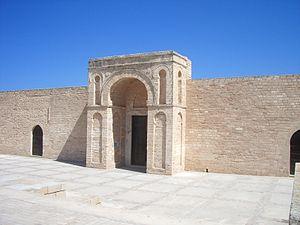
La Grande Mosquée de Mahdia est une mosquée tunisienne située à Mahdia.